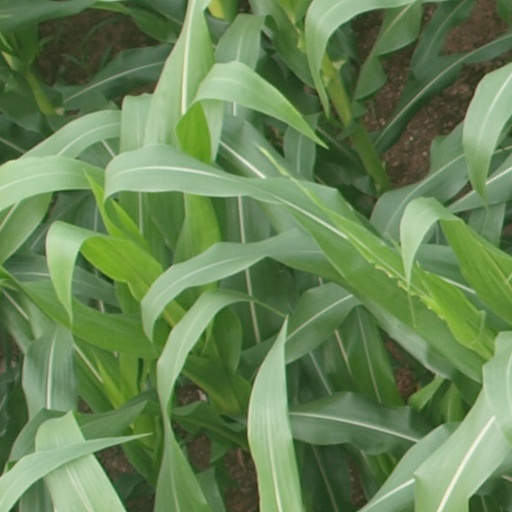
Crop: maize; corn